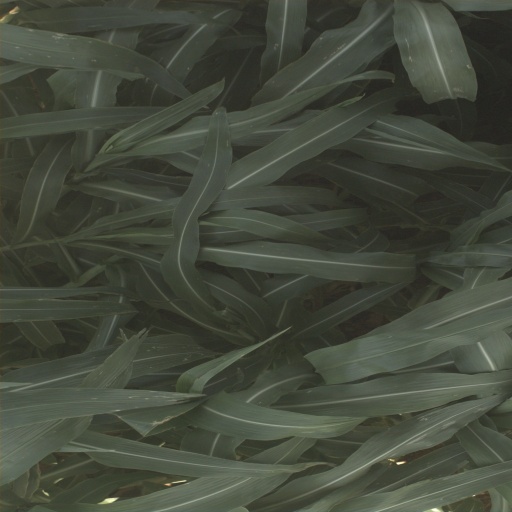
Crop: sorghum